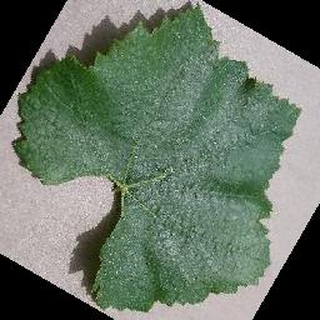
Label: healthy_grape